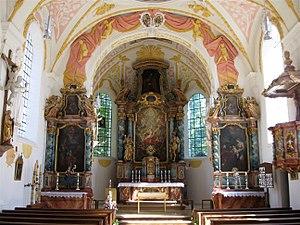
La vieille église paroissiale Sainte-Marguerite est située à Untersendling, quartier de Munich qui est aujourd'hui incorporé dans son 6ᵉ arrondissement. C'est un édifice religieux intéressant pour l'histoire de l'art et important pour l'histoire de la Bavière, construit dans le style baroque des églises de village de la Haute-Bavière. Elle est dédiée à Marguerite d'Antioche. La nouvelle église paroissiale Sainte-Marguerite date du début du XIXᵉ siècle et est beaucoup plus grande.